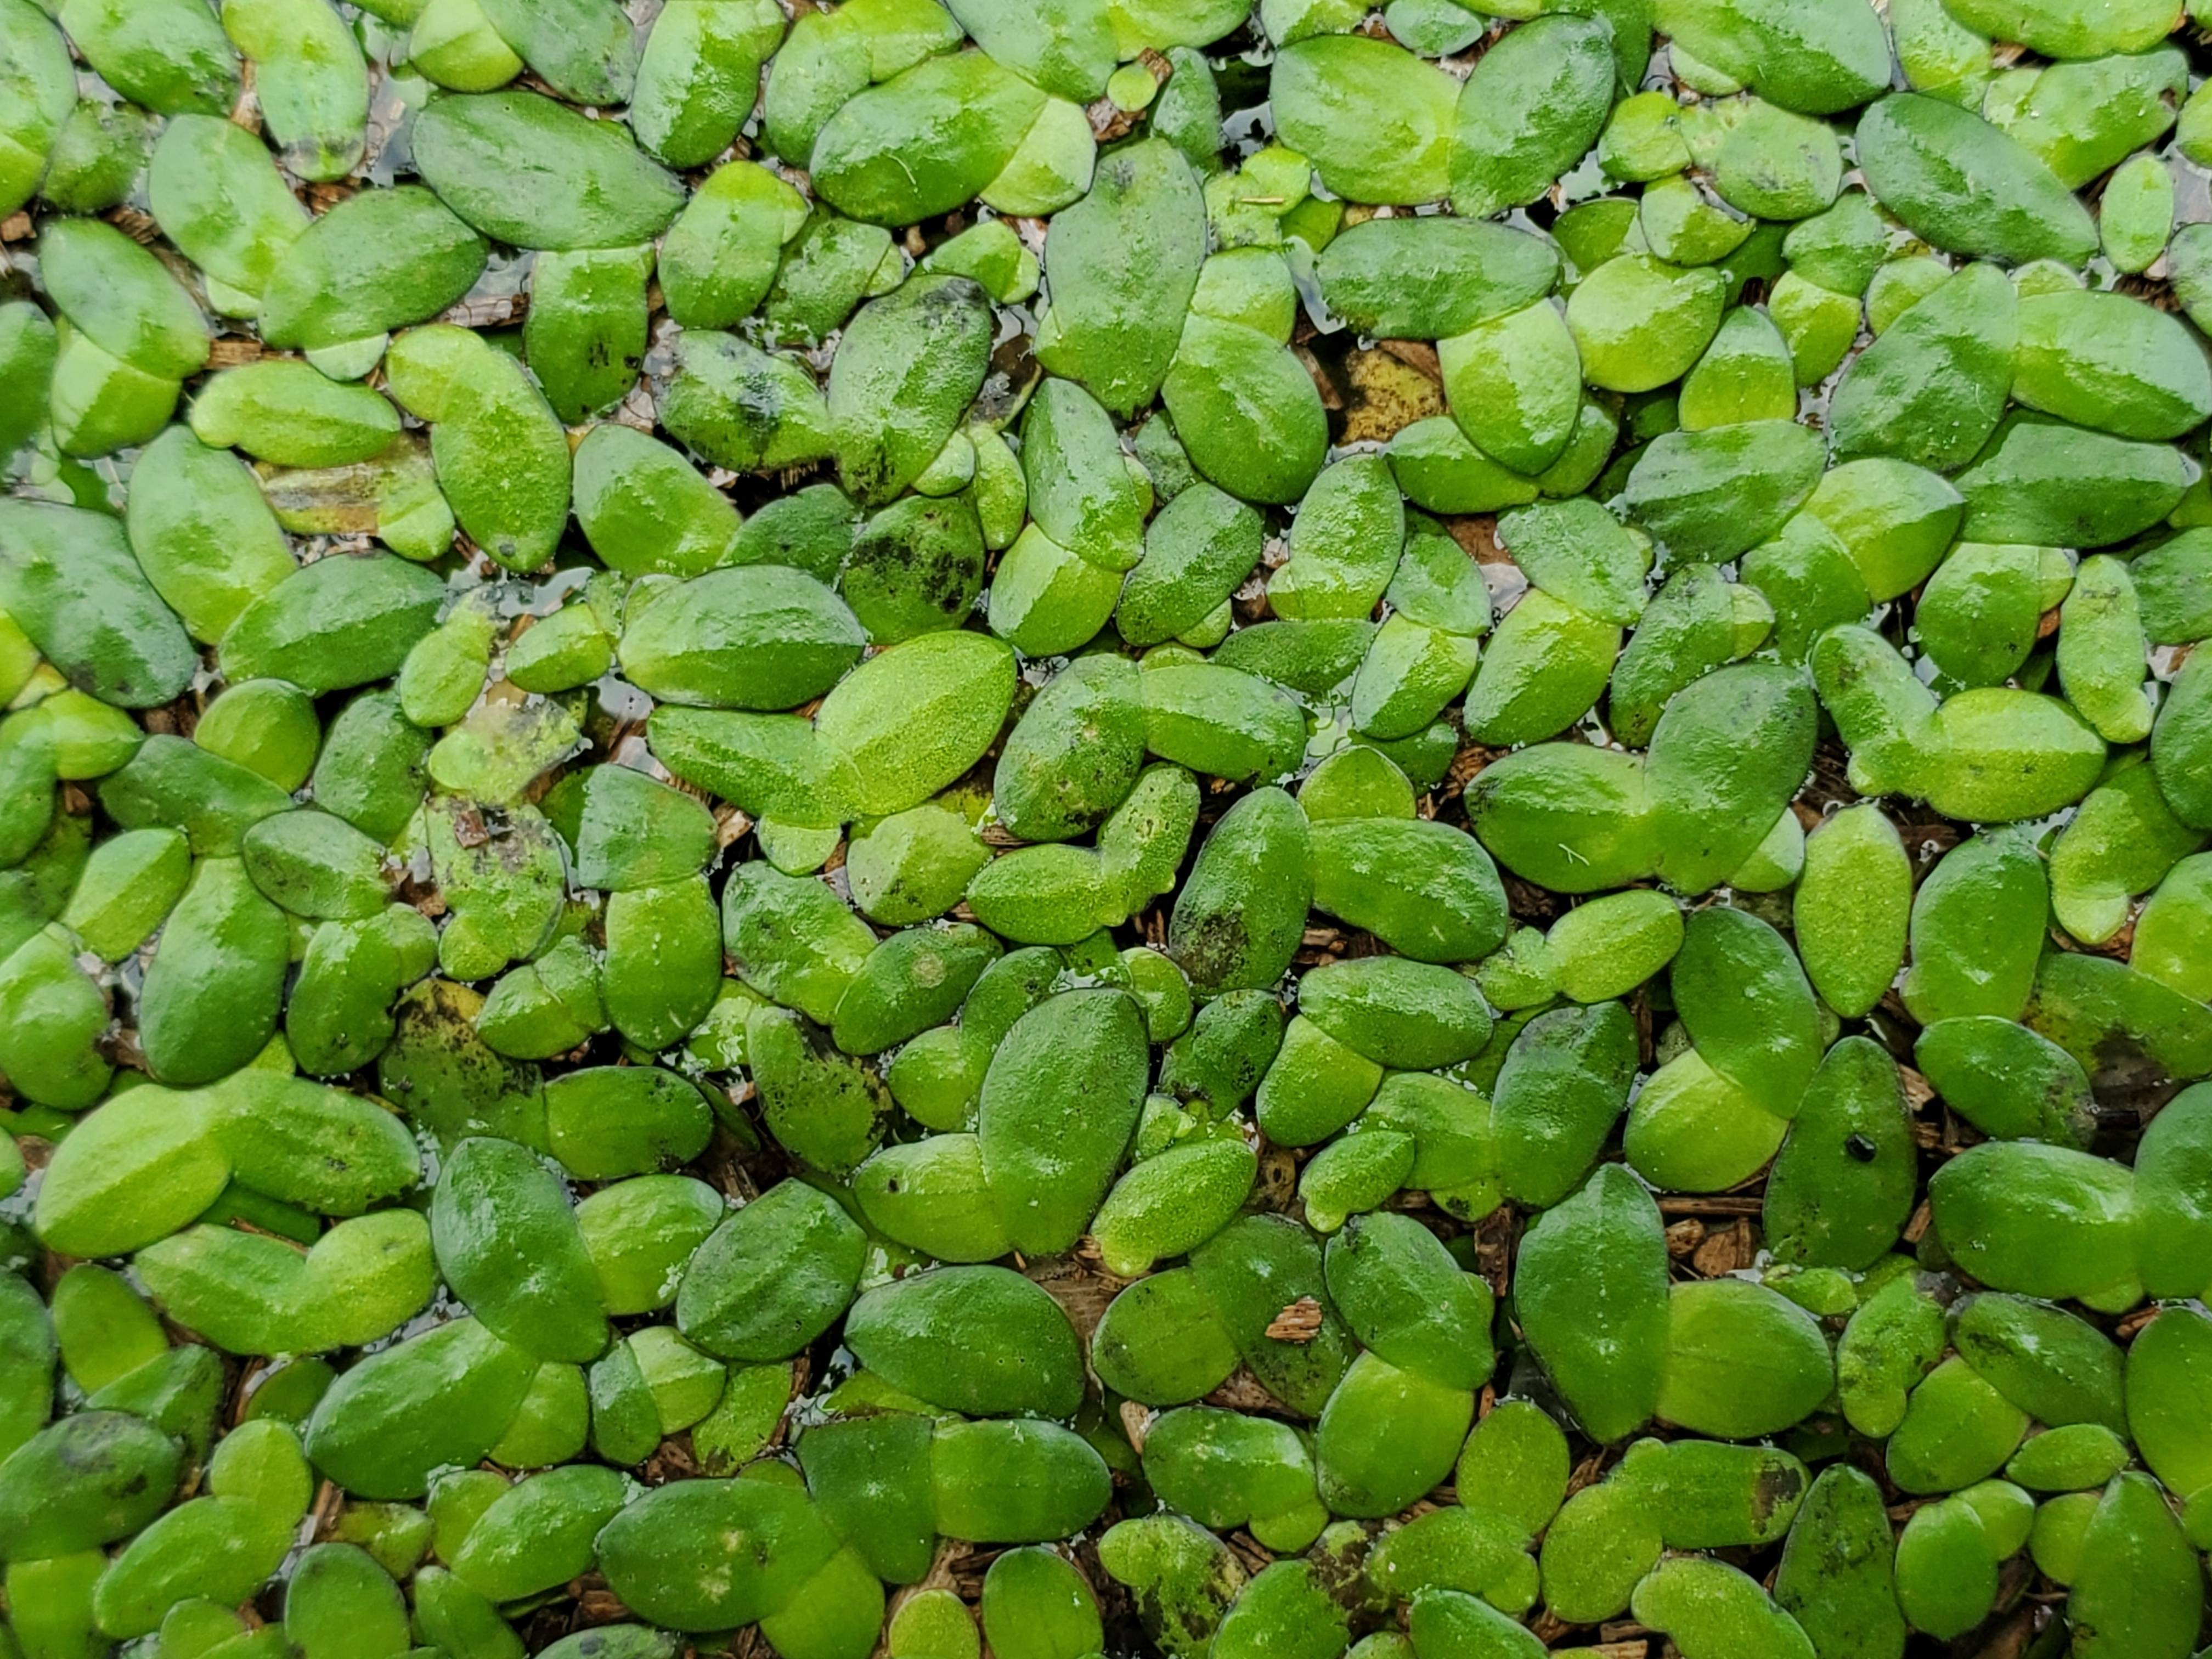
Species: Common Duckweeds (Lemna minor)